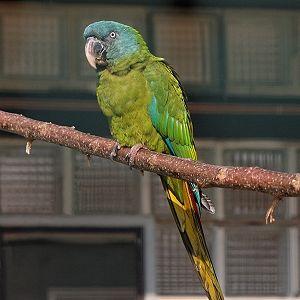
L'Ara de Coulon est une espèce de perroquets de la sous-famille des Psittacinae.